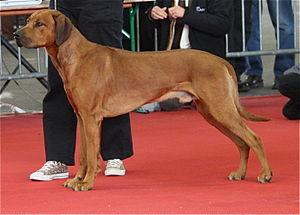
Le chien de Rhodésie à crête dorsale, plus couramment appelé Rhodesian ridgeback, est une race de chiens originellement développée en Rhodésie du Sud, actuel Zimbabwe. De nos jours l'Afrique du Sud détient le standard de la race et poursuit activement son développement en Afrique australe.